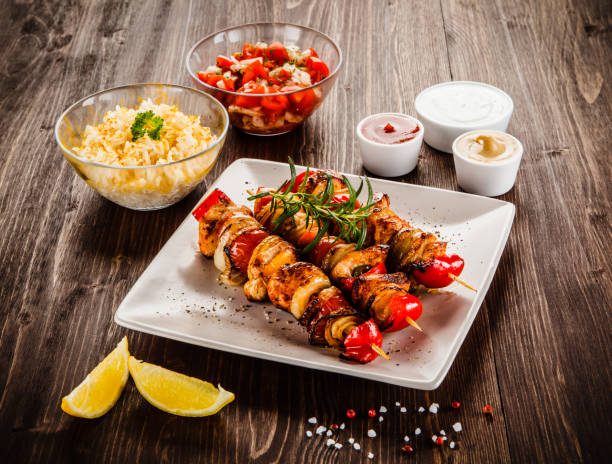
Label: chicken_shish_kebab